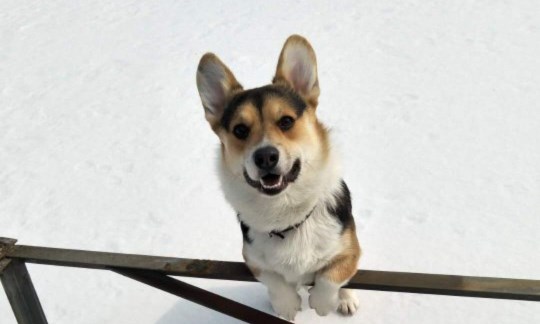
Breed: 2909-n000116-Cardigan